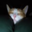
Label: cat